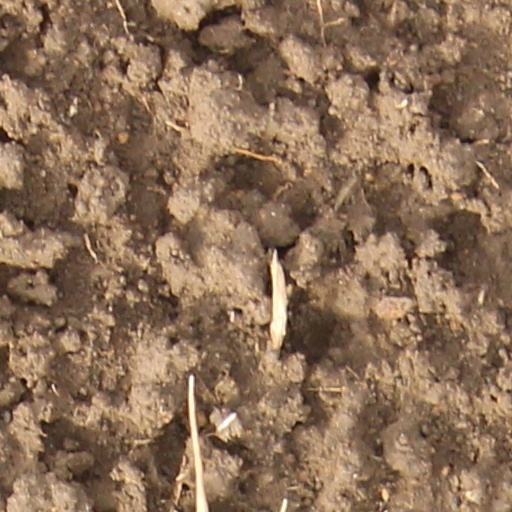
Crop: wheat